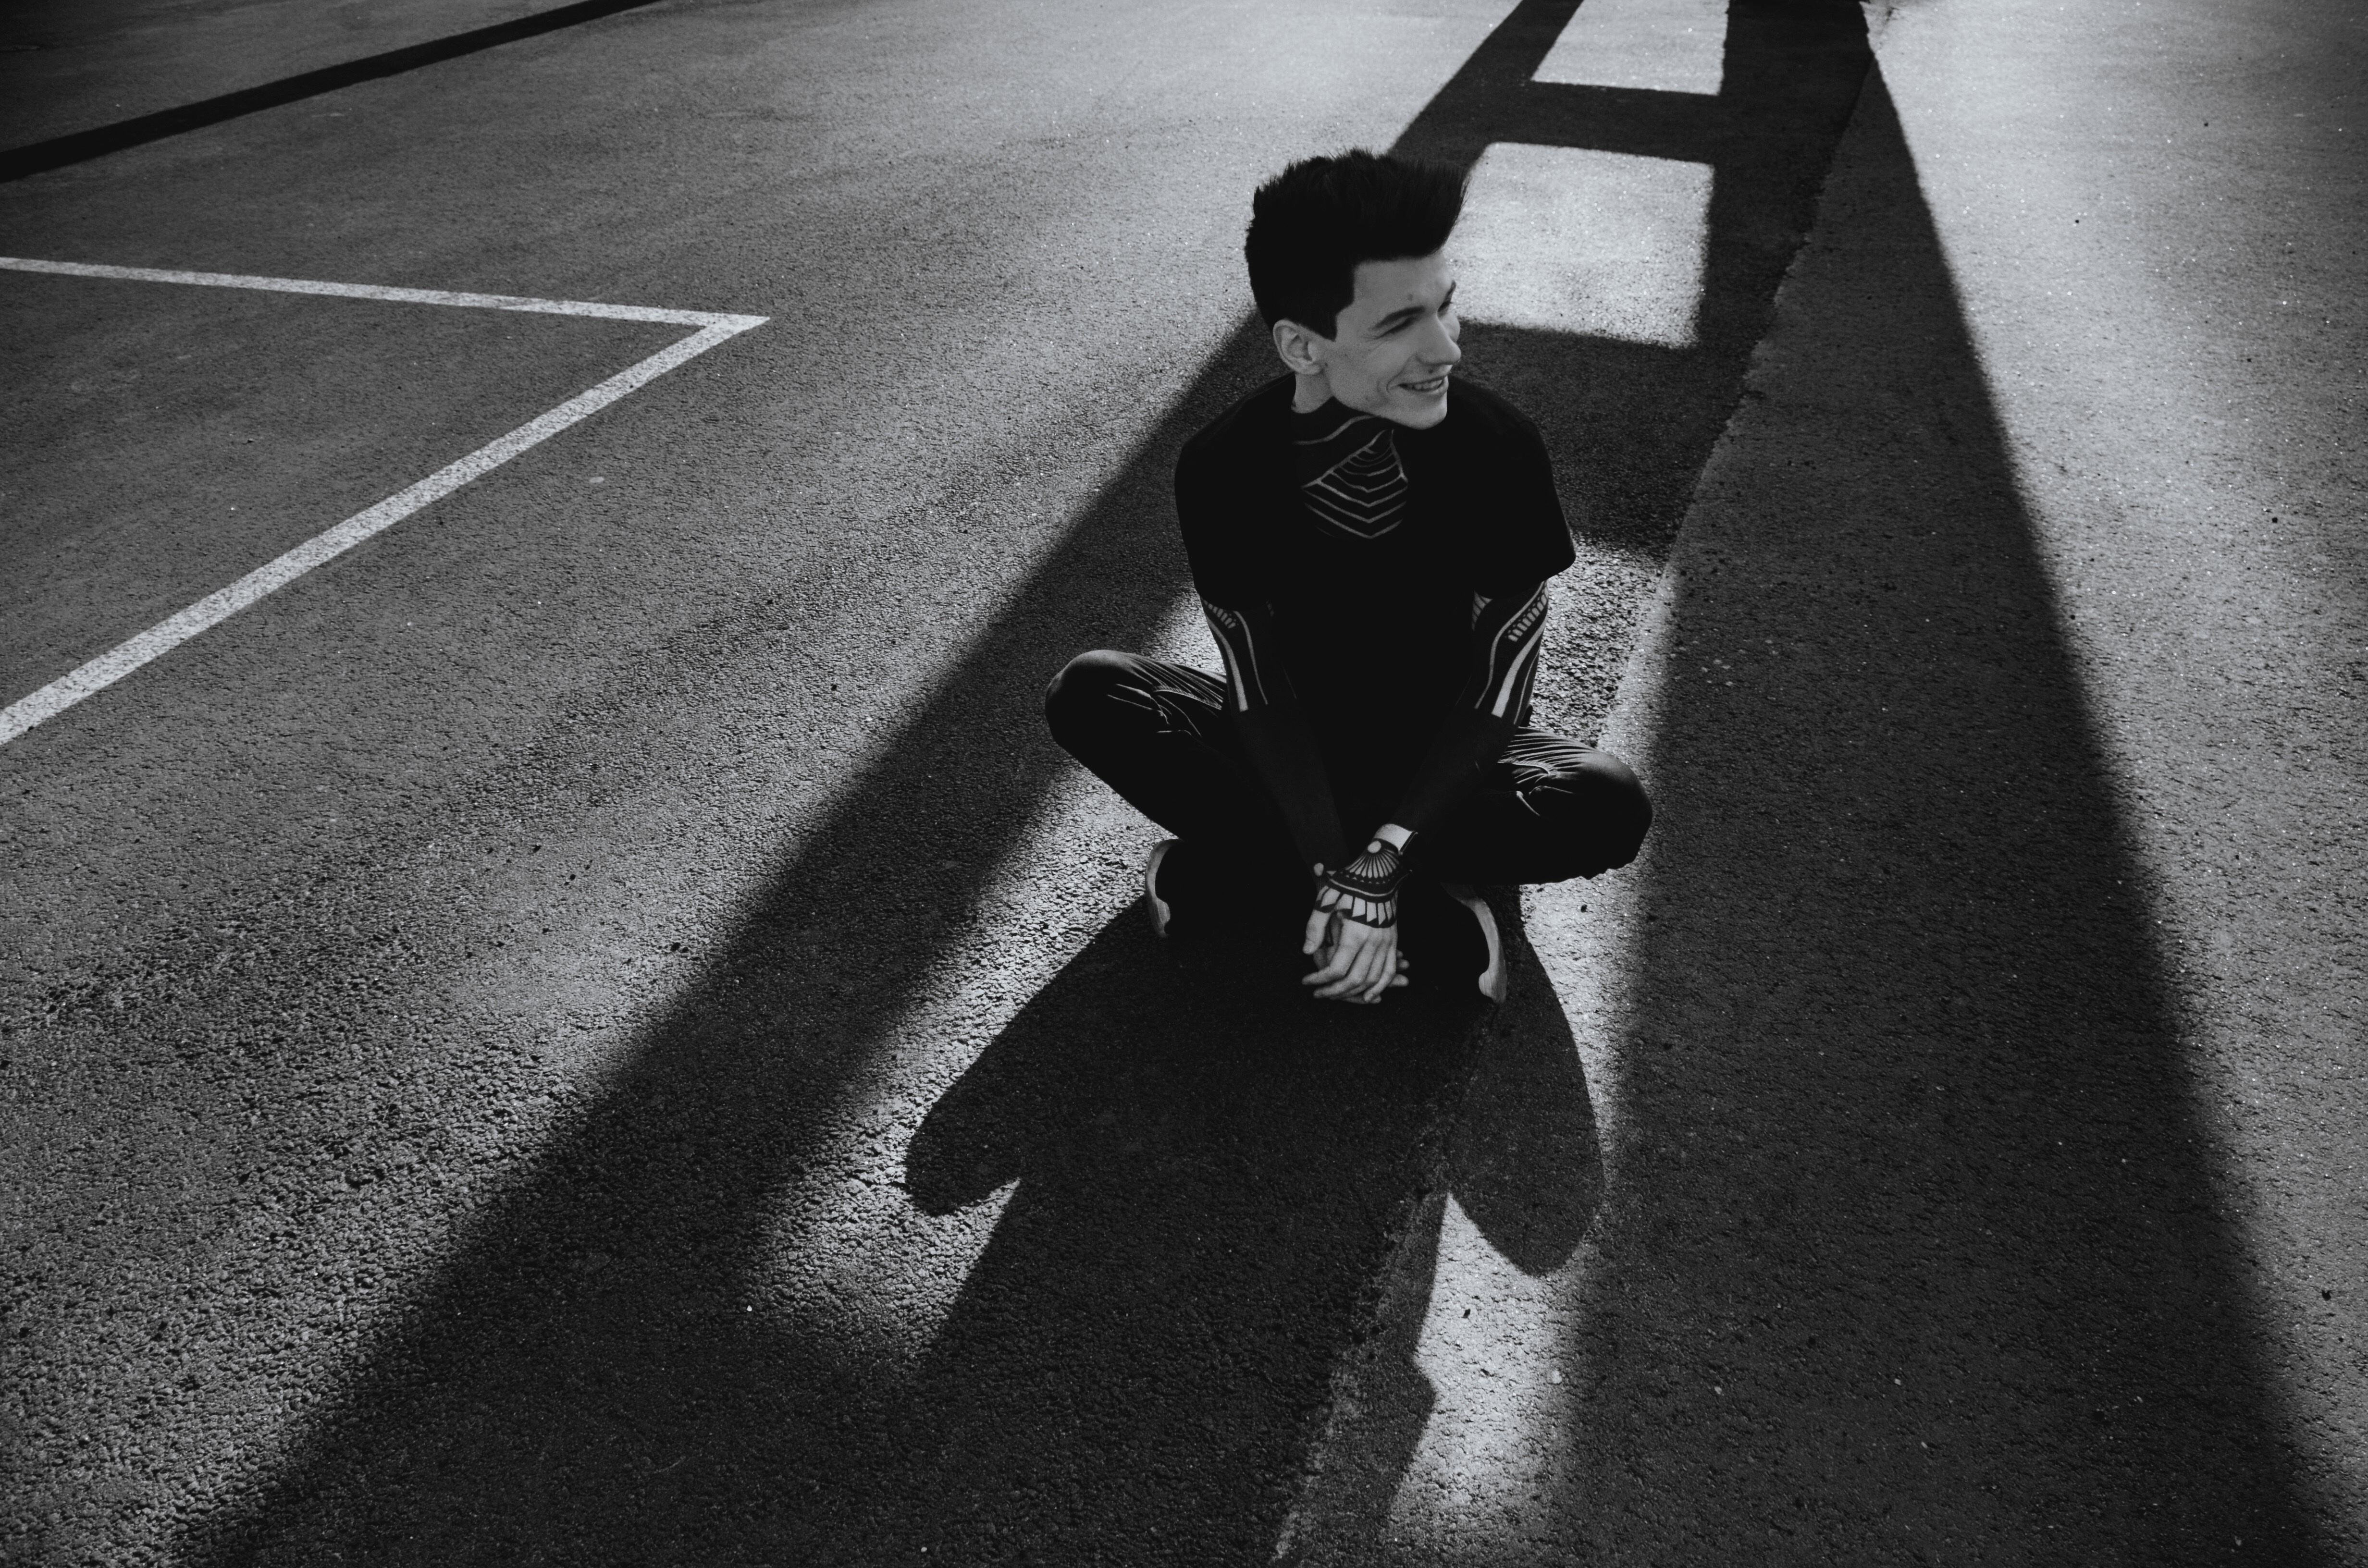
black and white, road, white, photography, shadow, darkness, black, monochrome, infrastructure, photograph, shape, monochrome photography, film noir, human positions